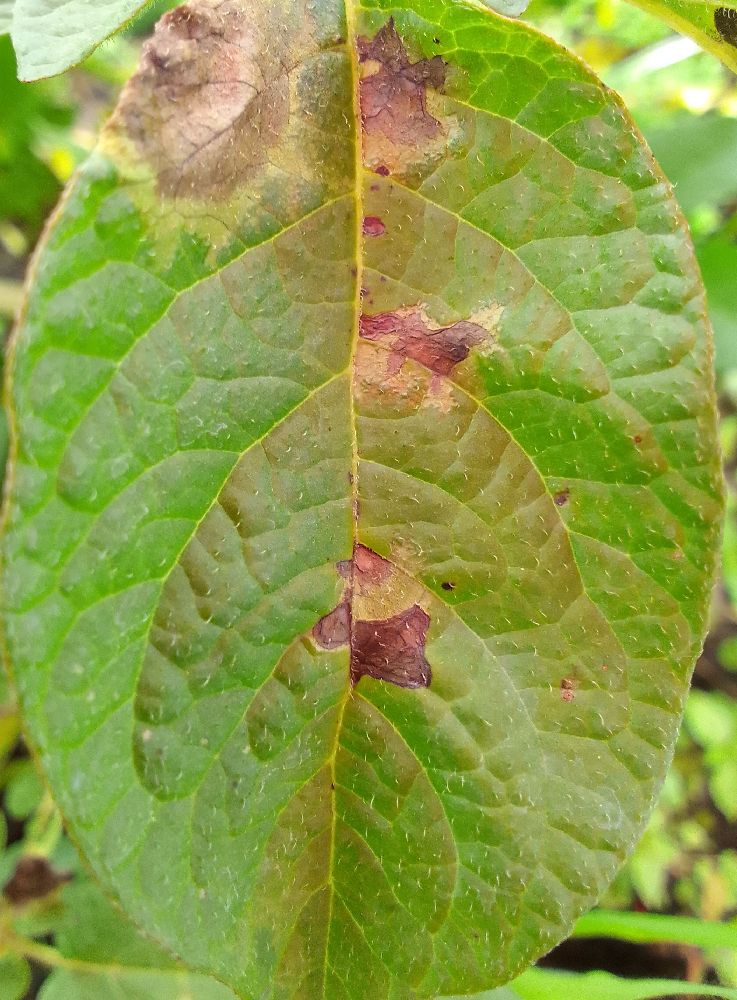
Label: Late blight